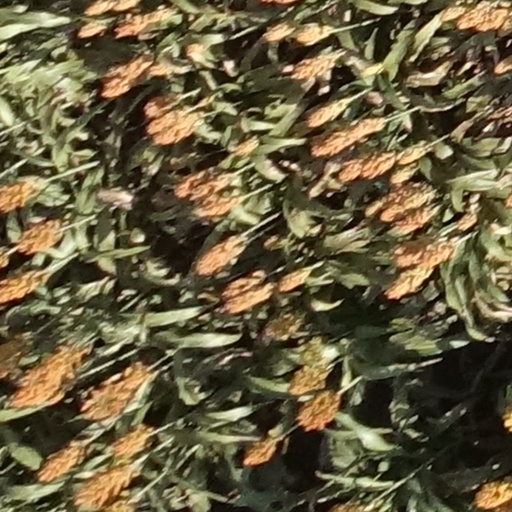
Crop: sorghum